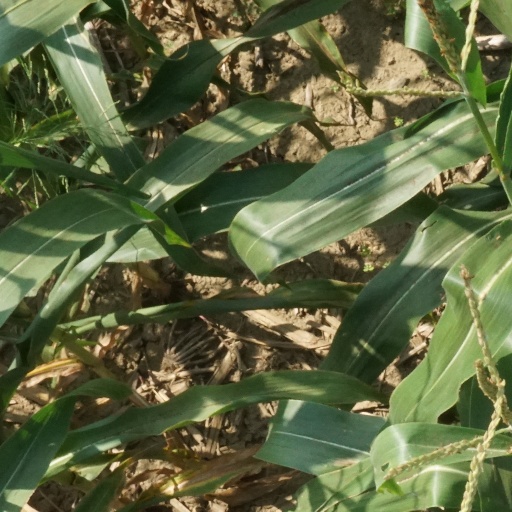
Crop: maize; corn